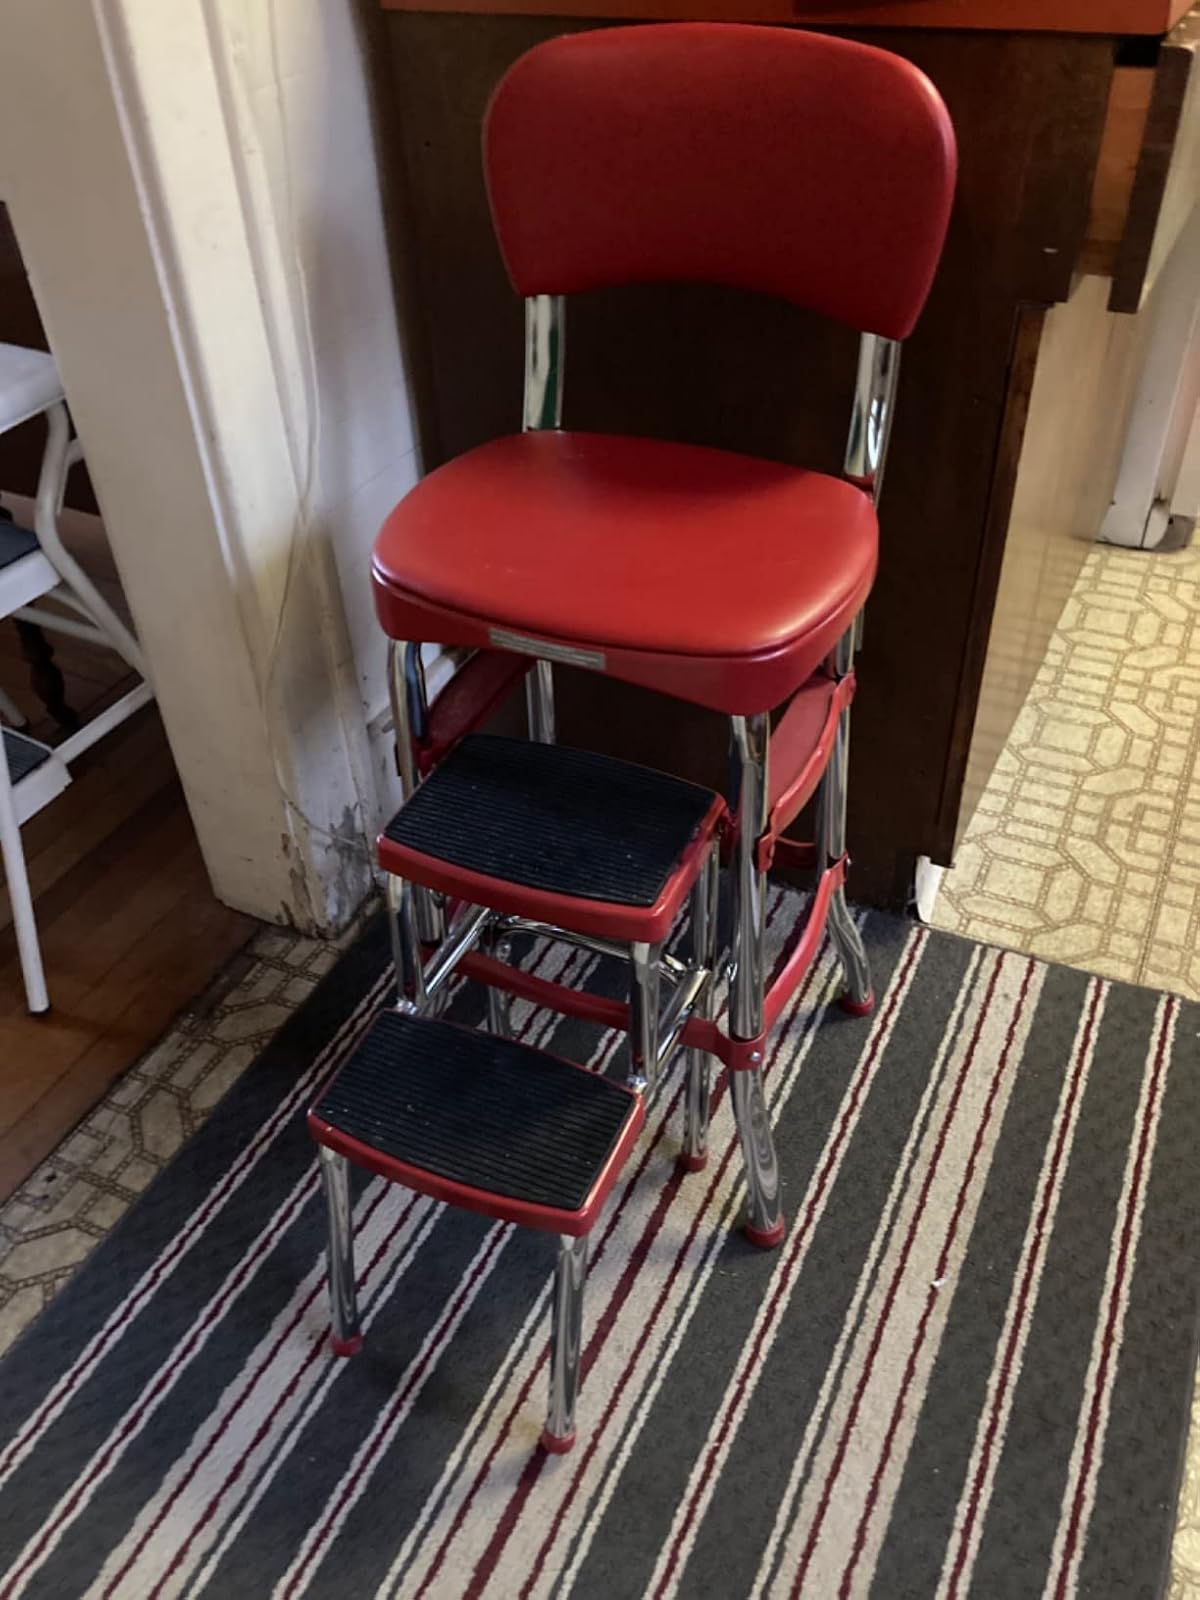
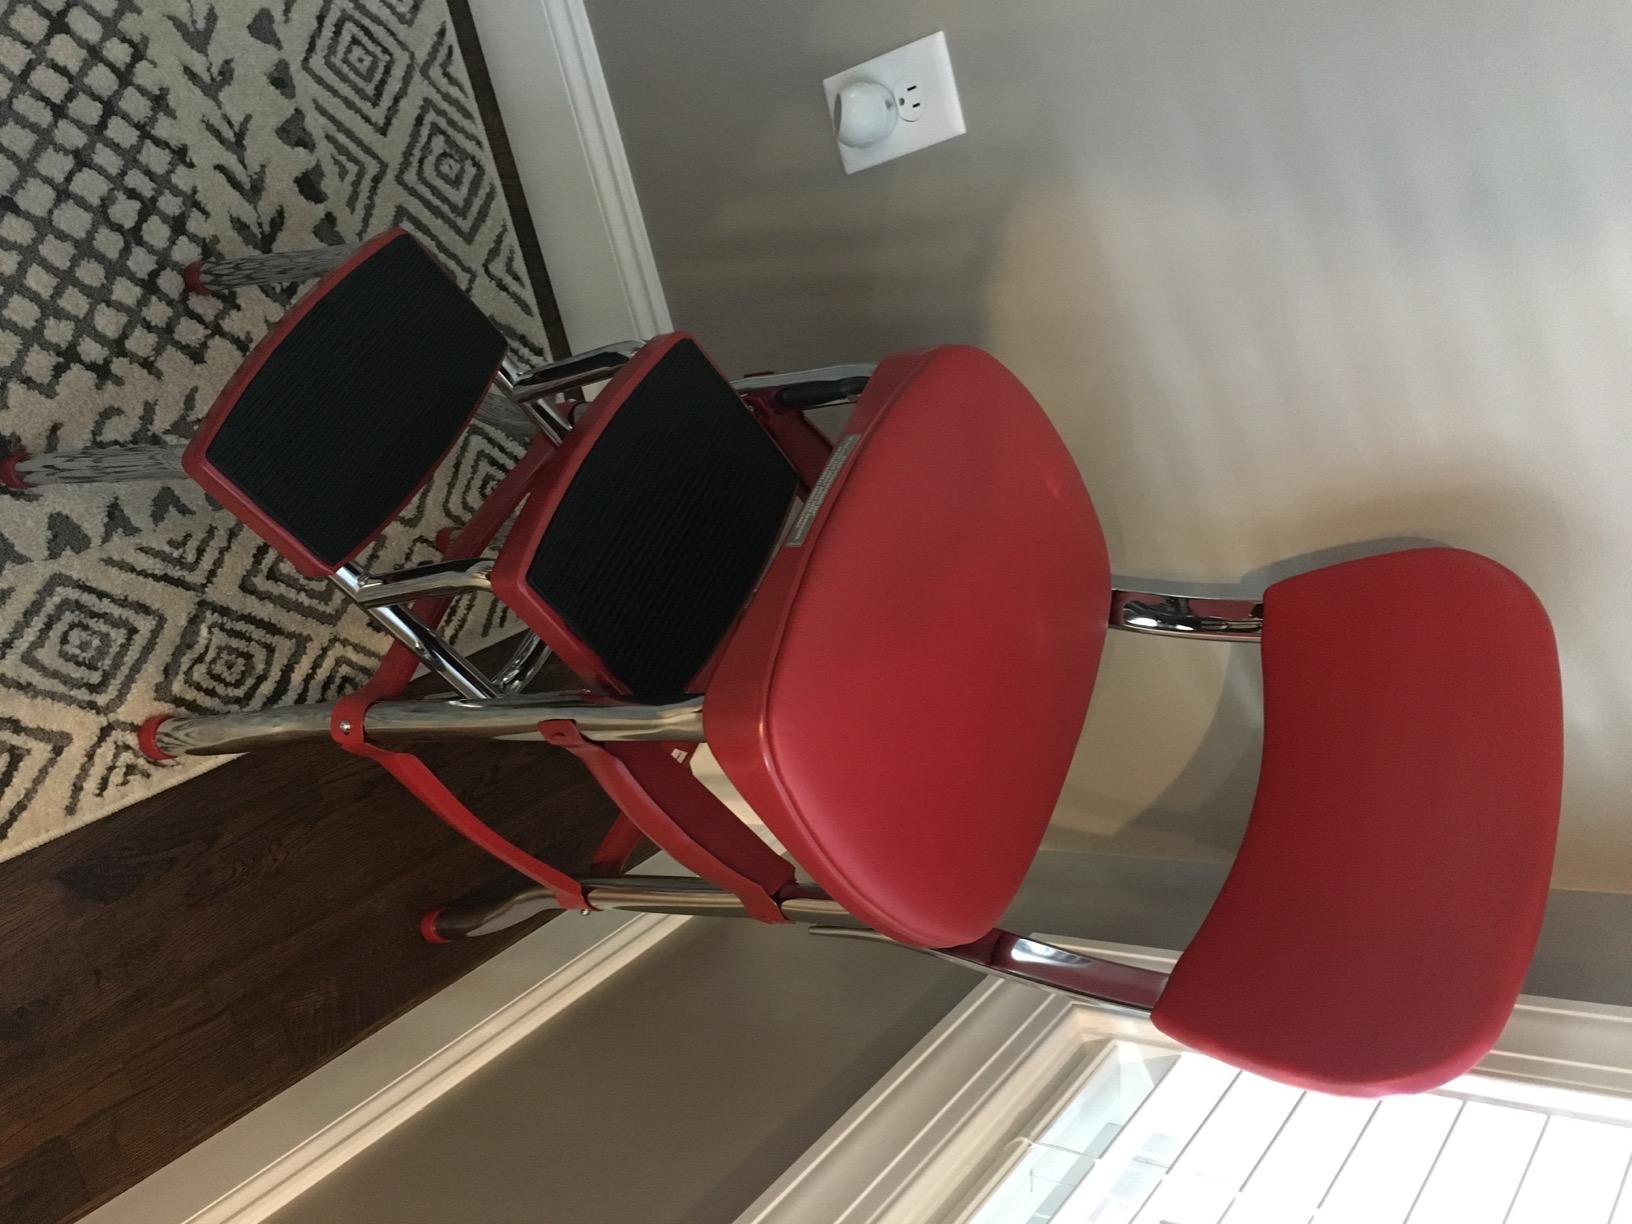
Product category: items_chair
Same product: yes